Copacabana Fort revolt

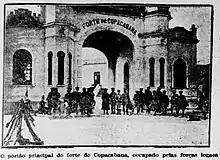
Occupation of the Fort by Loyalists after the final combat

From the 28 men who remained in the fort, plus Octavio Correia, Hélio Silva listed ten, nine military and one civilian, in the shooting, including two unknown soldiers, a black and a white one. A soldier and a civilian accompanied the march but disbanded, being arrested far from the combat site. The two strangers died. Siqueira Campos, Eduardo Gomes, Otávio Correia, Mário Carpenter, Nilton Prado and José Pinto de Oliveira were taken to the hospital wounded, where only the first two survived. Two soldiers (Hildebrando da Silva Nunes and Manoel Antônio dos Reis) "were discharged from the hospital, sued and arrested, but they did not last long".